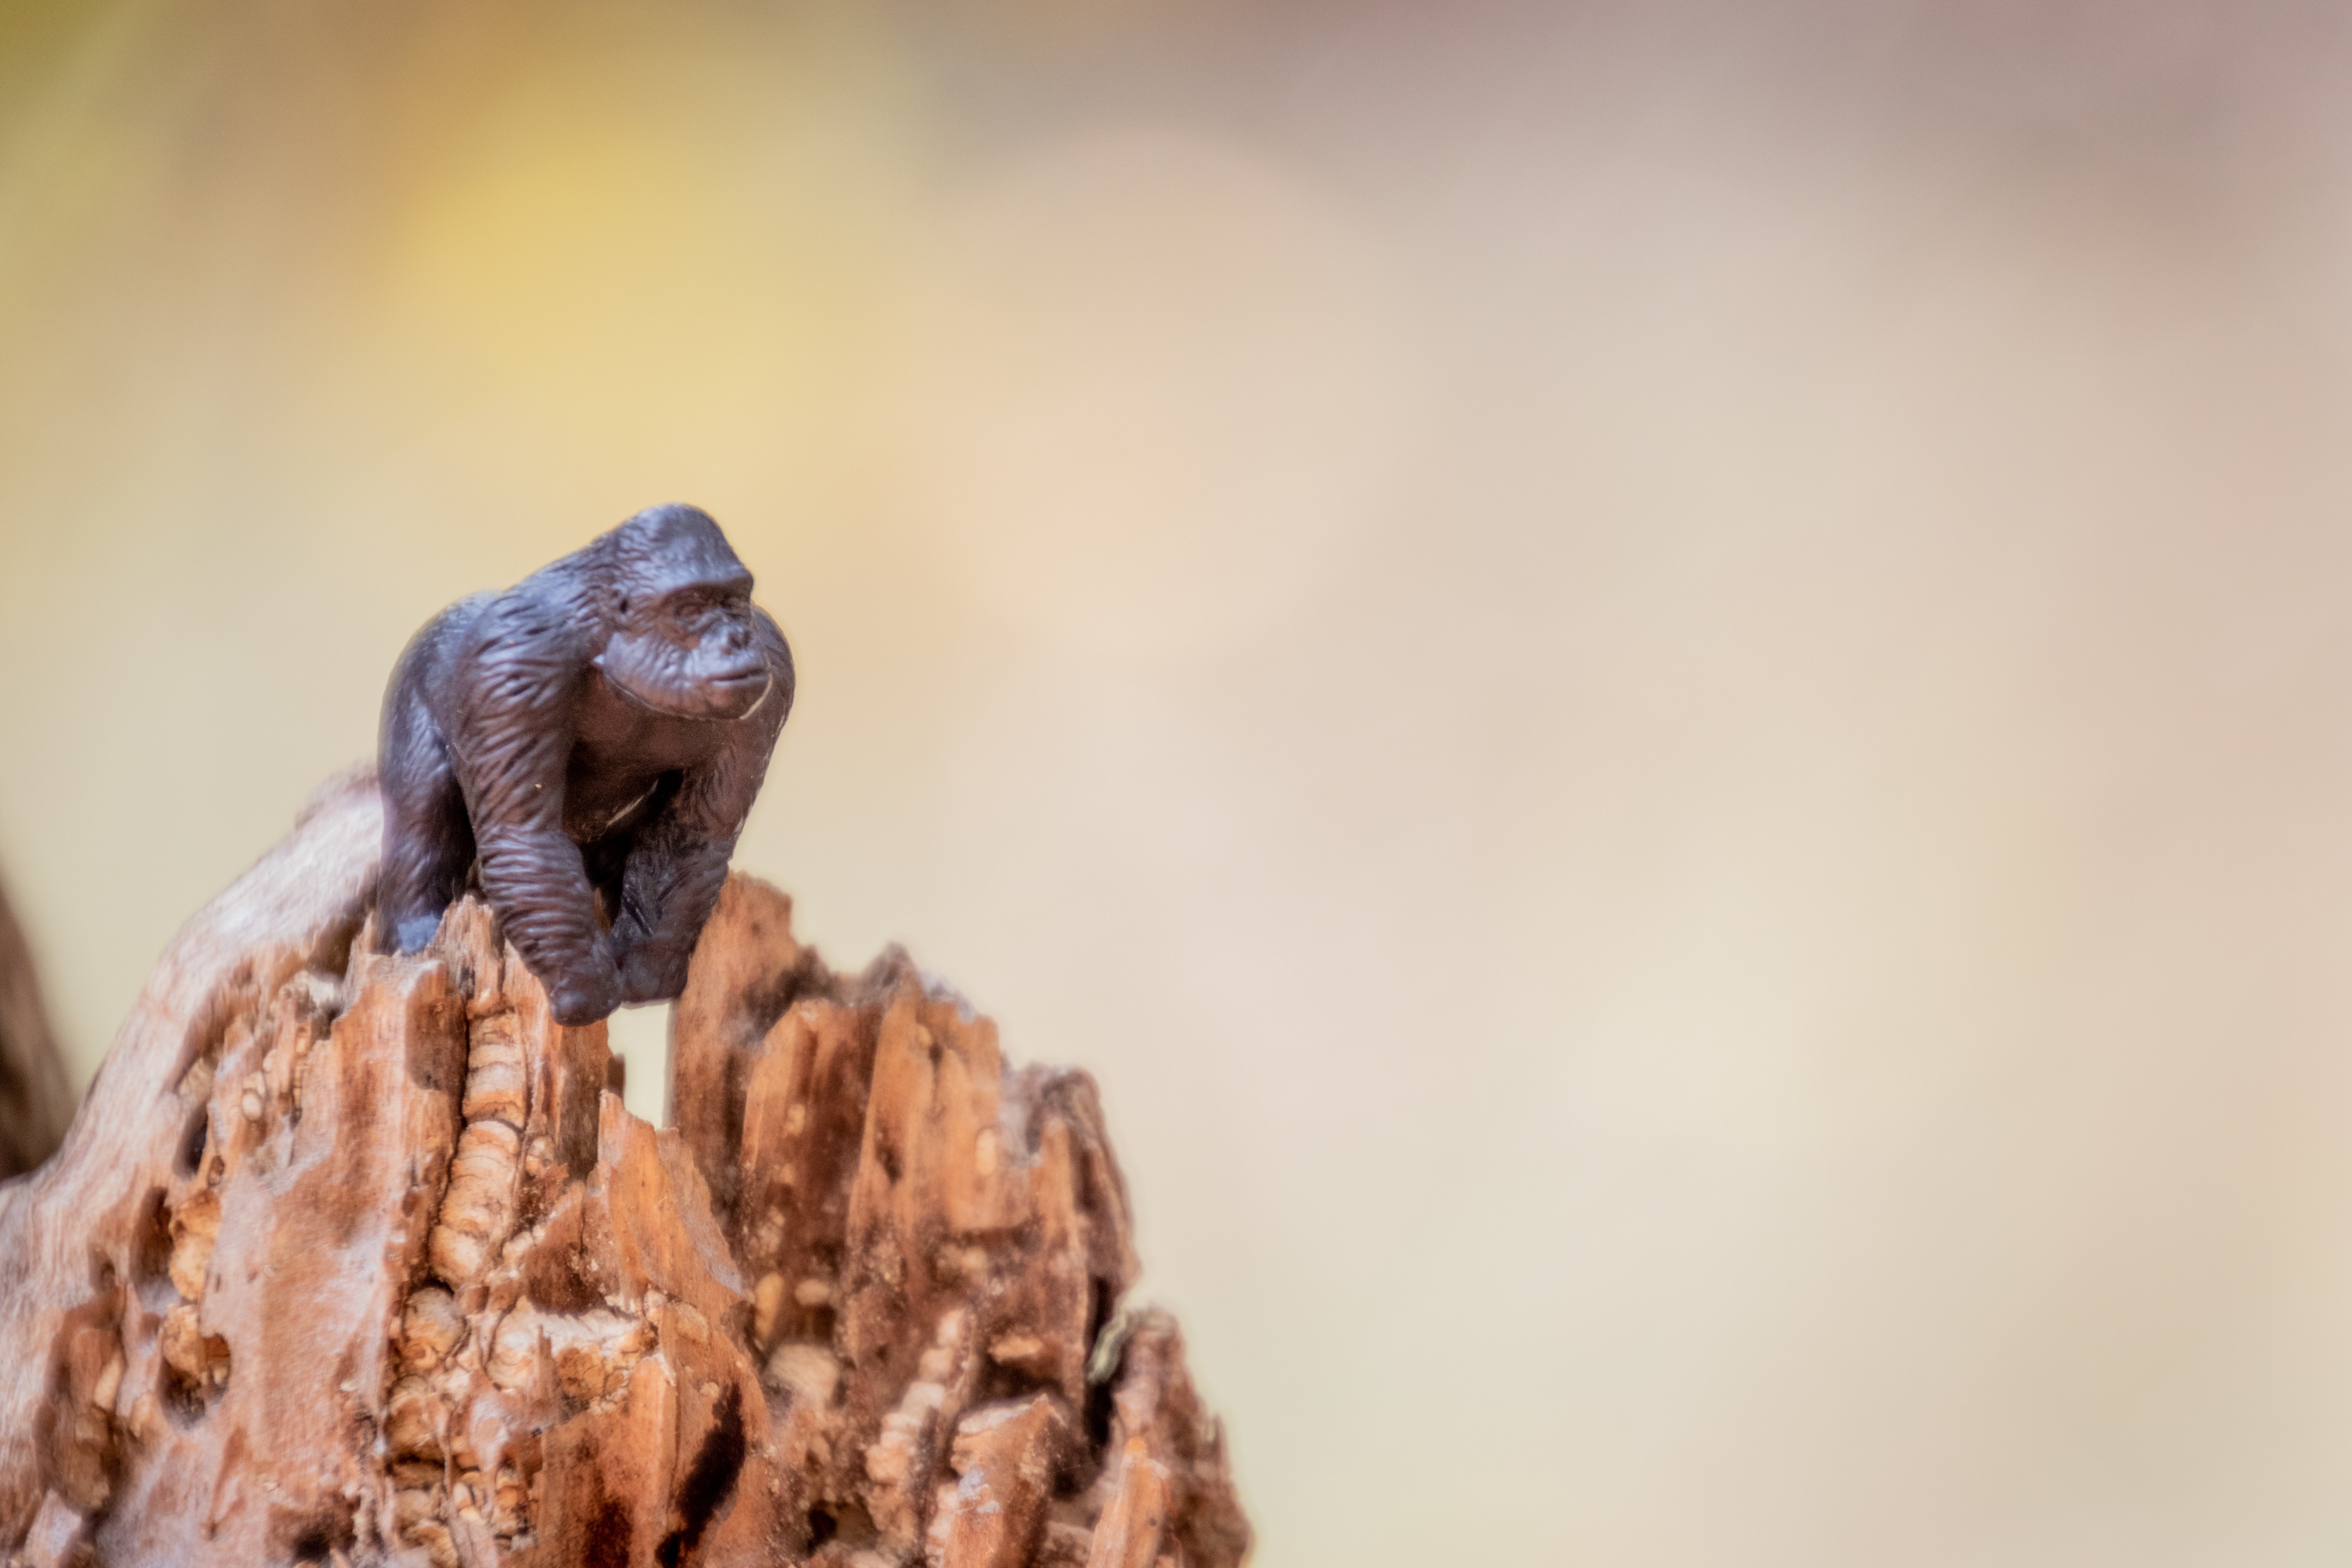
sculpture, close up, wood, art, carving, macro photography, photography, rock